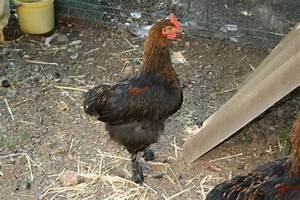
chicken